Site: brandenburg
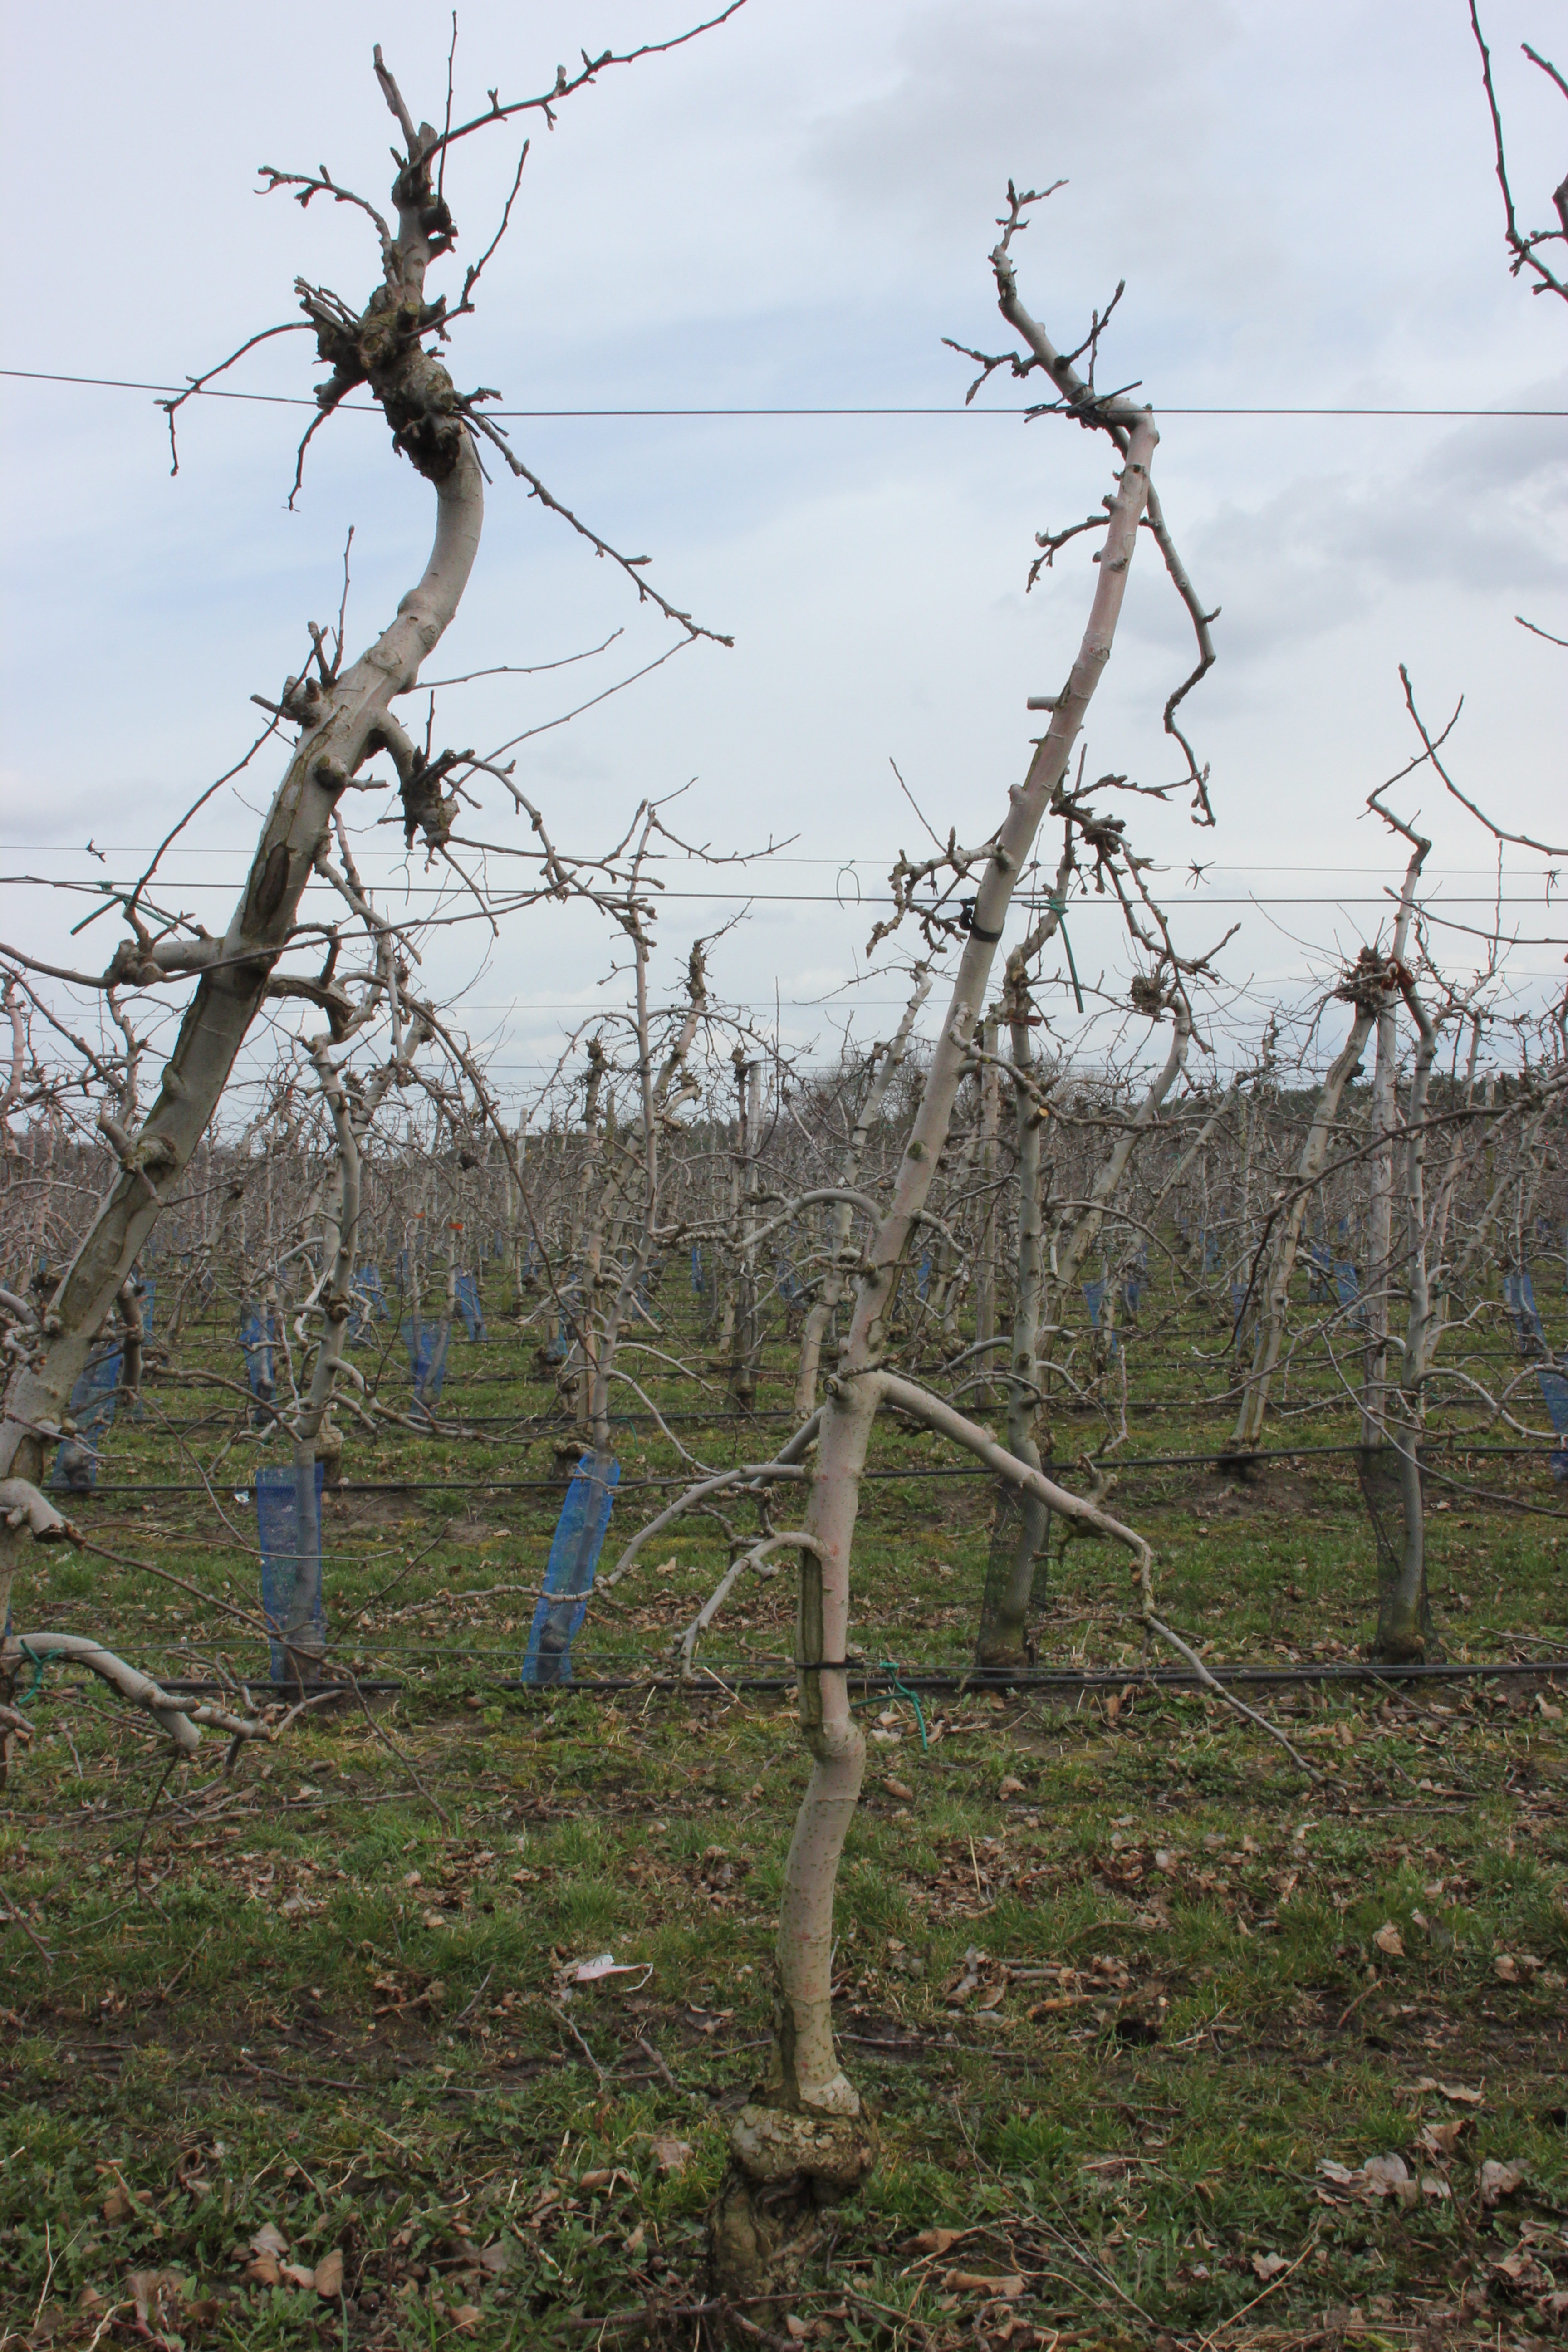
Growth stage (BBCH 01): Bud development